Rishta.com

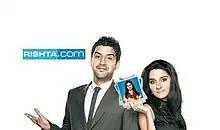

Rishta.com is an Indian television series which broadcast on Sony TV on 3 January 2010. The show is produced by Aditya Chopra under YRF Television. The show was conceived, written and directed by Rishab Seth.